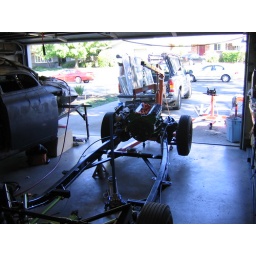
Motor going back in for the final time! - The truck in the driveway - window installers...